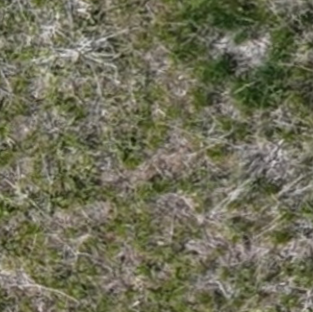
Month: may